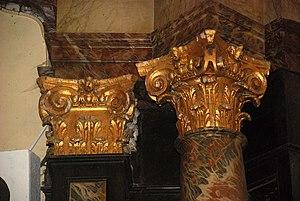
Belgique - Brabant wallon - Église Saint-Martin de Ways
L'église Saint-Martin est une église de style classique située à Ways, village dépendant de la ville belge de Genappe, dans la province du Brabant wallon.